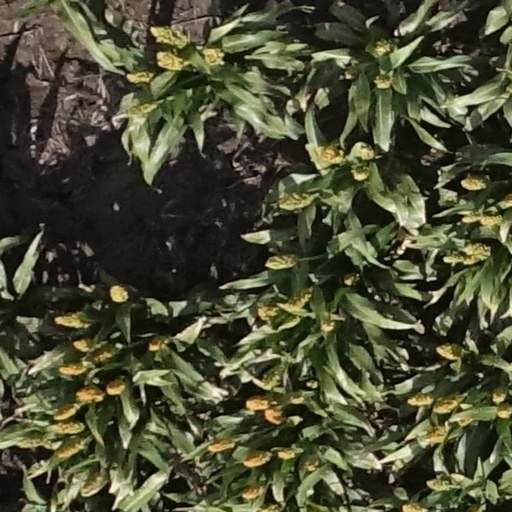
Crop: sorghum